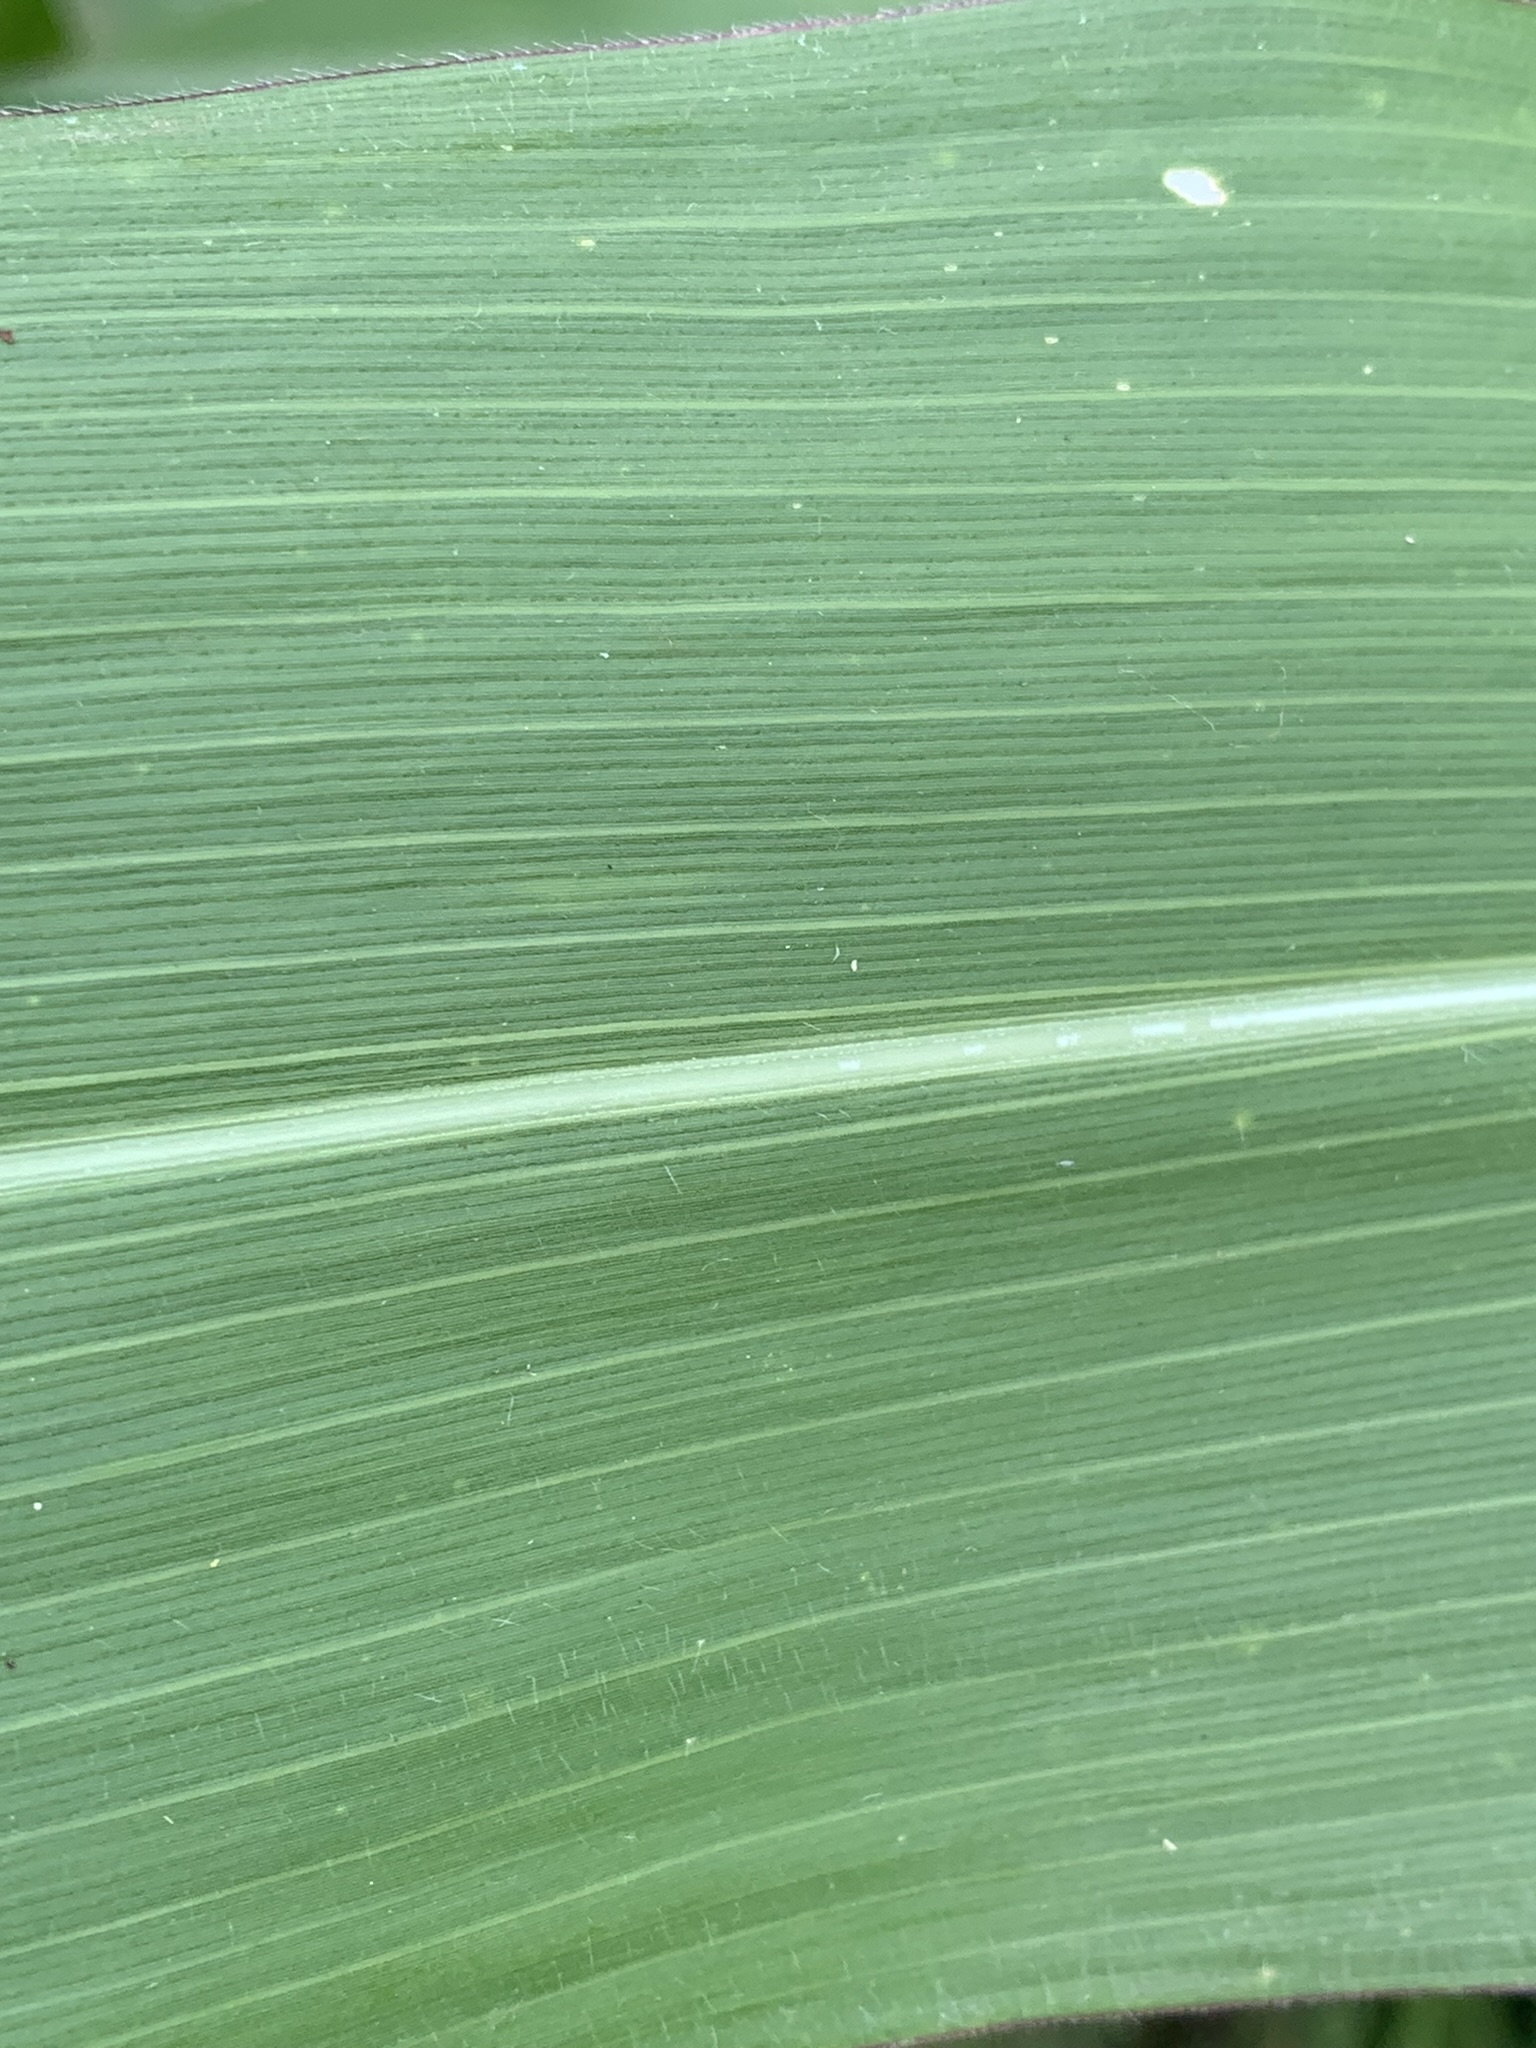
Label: Healthy